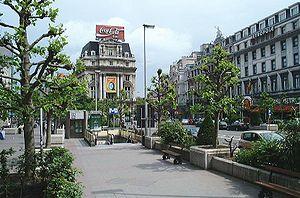
Le Quartier Marais-Jacqmain ou quartier du marais est un quartier au nord du pentagone de la ville de Bruxelles situé dans les alentours du boulevard Émile Jacqmain, de la rue Neuve et de la rue du Marais. Dans le quartier, on trouve également la place de Brouckère et la place des Martyrs.
Les Sept Boules de cristal est le treizième album de la série de bande dessinée Les Aventures de Tintin, créée par le dessinateur belge Hergé. L'histoire constitue la première partie d'un diptyque qui s'achève avec Le Temple du Soleil.
Bruxelles ou la ville de Bruxelles est une commune de Belgique de 183 287 habitants, capitale de la Belgique, de la Fédération Wallonie-Bruxelles, de la Communauté flamande ainsi que le siège de plusieurs institutions de l'Union européenne. La commune porte le titre honorifique de ville. Elle est située au centre de la région de Bruxelles-Capitale et est entourée par d'autres communes qui constituent avec elle cette région de 19 communes peuplée de 1 211 026 habitants au 1ᵉʳ janvier 2020 et dotée de l'autorité supra-communale d'un gouvernement et d'un parlement. À l'extérieur s'étend la périphérie bruxelloise débordant dans la Région flamande dans laquelle la région bruxelloise est enclavée pour former l'agglomération bruxelloise.